The Purloined Letter

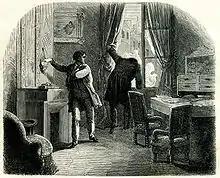
"The letter stolen again" illustration by Frédéric-Théodore Lix, c. 1864

Dupin then explains to the narrator that the police did not take into account the psychology of their adversary in executing their search, drawing a parallel with a schoolboy he once knew who exploited his classmates' methods of thinking in order to win all their marbles at the game of odds and evens. The police had assumed that since the letter was so politically sensitive, D— would take great pains to conceal it; however, Dupin conjectured that it would instead be hidden in plain sight. He contrived to visit D— at his home, disguising his eyes behind green spectacles in order to covertly survey the rooms. Hanging near the mantelpiece was a cheap card-rack with a dirty, half-torn letter in one of its slots. Dupin determined that this was the missing letter, which D— had folded inside-out, re-addressed and sealed, and damaged in order to hide its nature. He left his snuffbox behind upon departing, as an excuse to return the next day. Shortly after this second arrival, a disturbance occurred in the street outside, arranged in advance with a paid confederate. While D— was distracted, Dupin took the letter and replaced it with a duplicate he had prepared.